Oscar Elton Sette

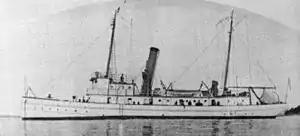
The United States Bureau of Fisheries research ship "Albatross II". Sette investigated the Atlantic mackerel fishery aboard her from 1926 to 1932.

At the same time that Sette took up his new duties in Higgins' division, the Bureau of Fisheries was establishing regional research teams, or "investigations," to investigate fisheries around the United States, and Sette became the chief of one of them, the North Atlantic Fishery Investigations. Sette set up the headquarters of the new investigations office at the Museum of Comparative Zoology at Harvard University in Cambridge, Massachusetts. Under his guidance, the Bureau of Fisheries' understanding of Atlantic Ocean fisheries off the United States East Coast increased substantially. Each summer, Sette also served as director of the Bureau's Fisheries Station at Woods Hole, Massachusetts.